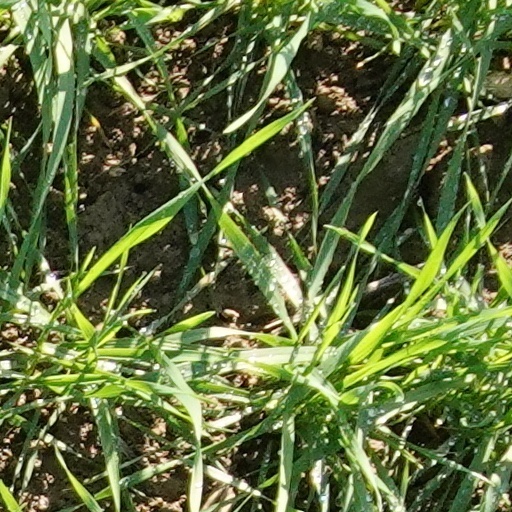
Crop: wheat